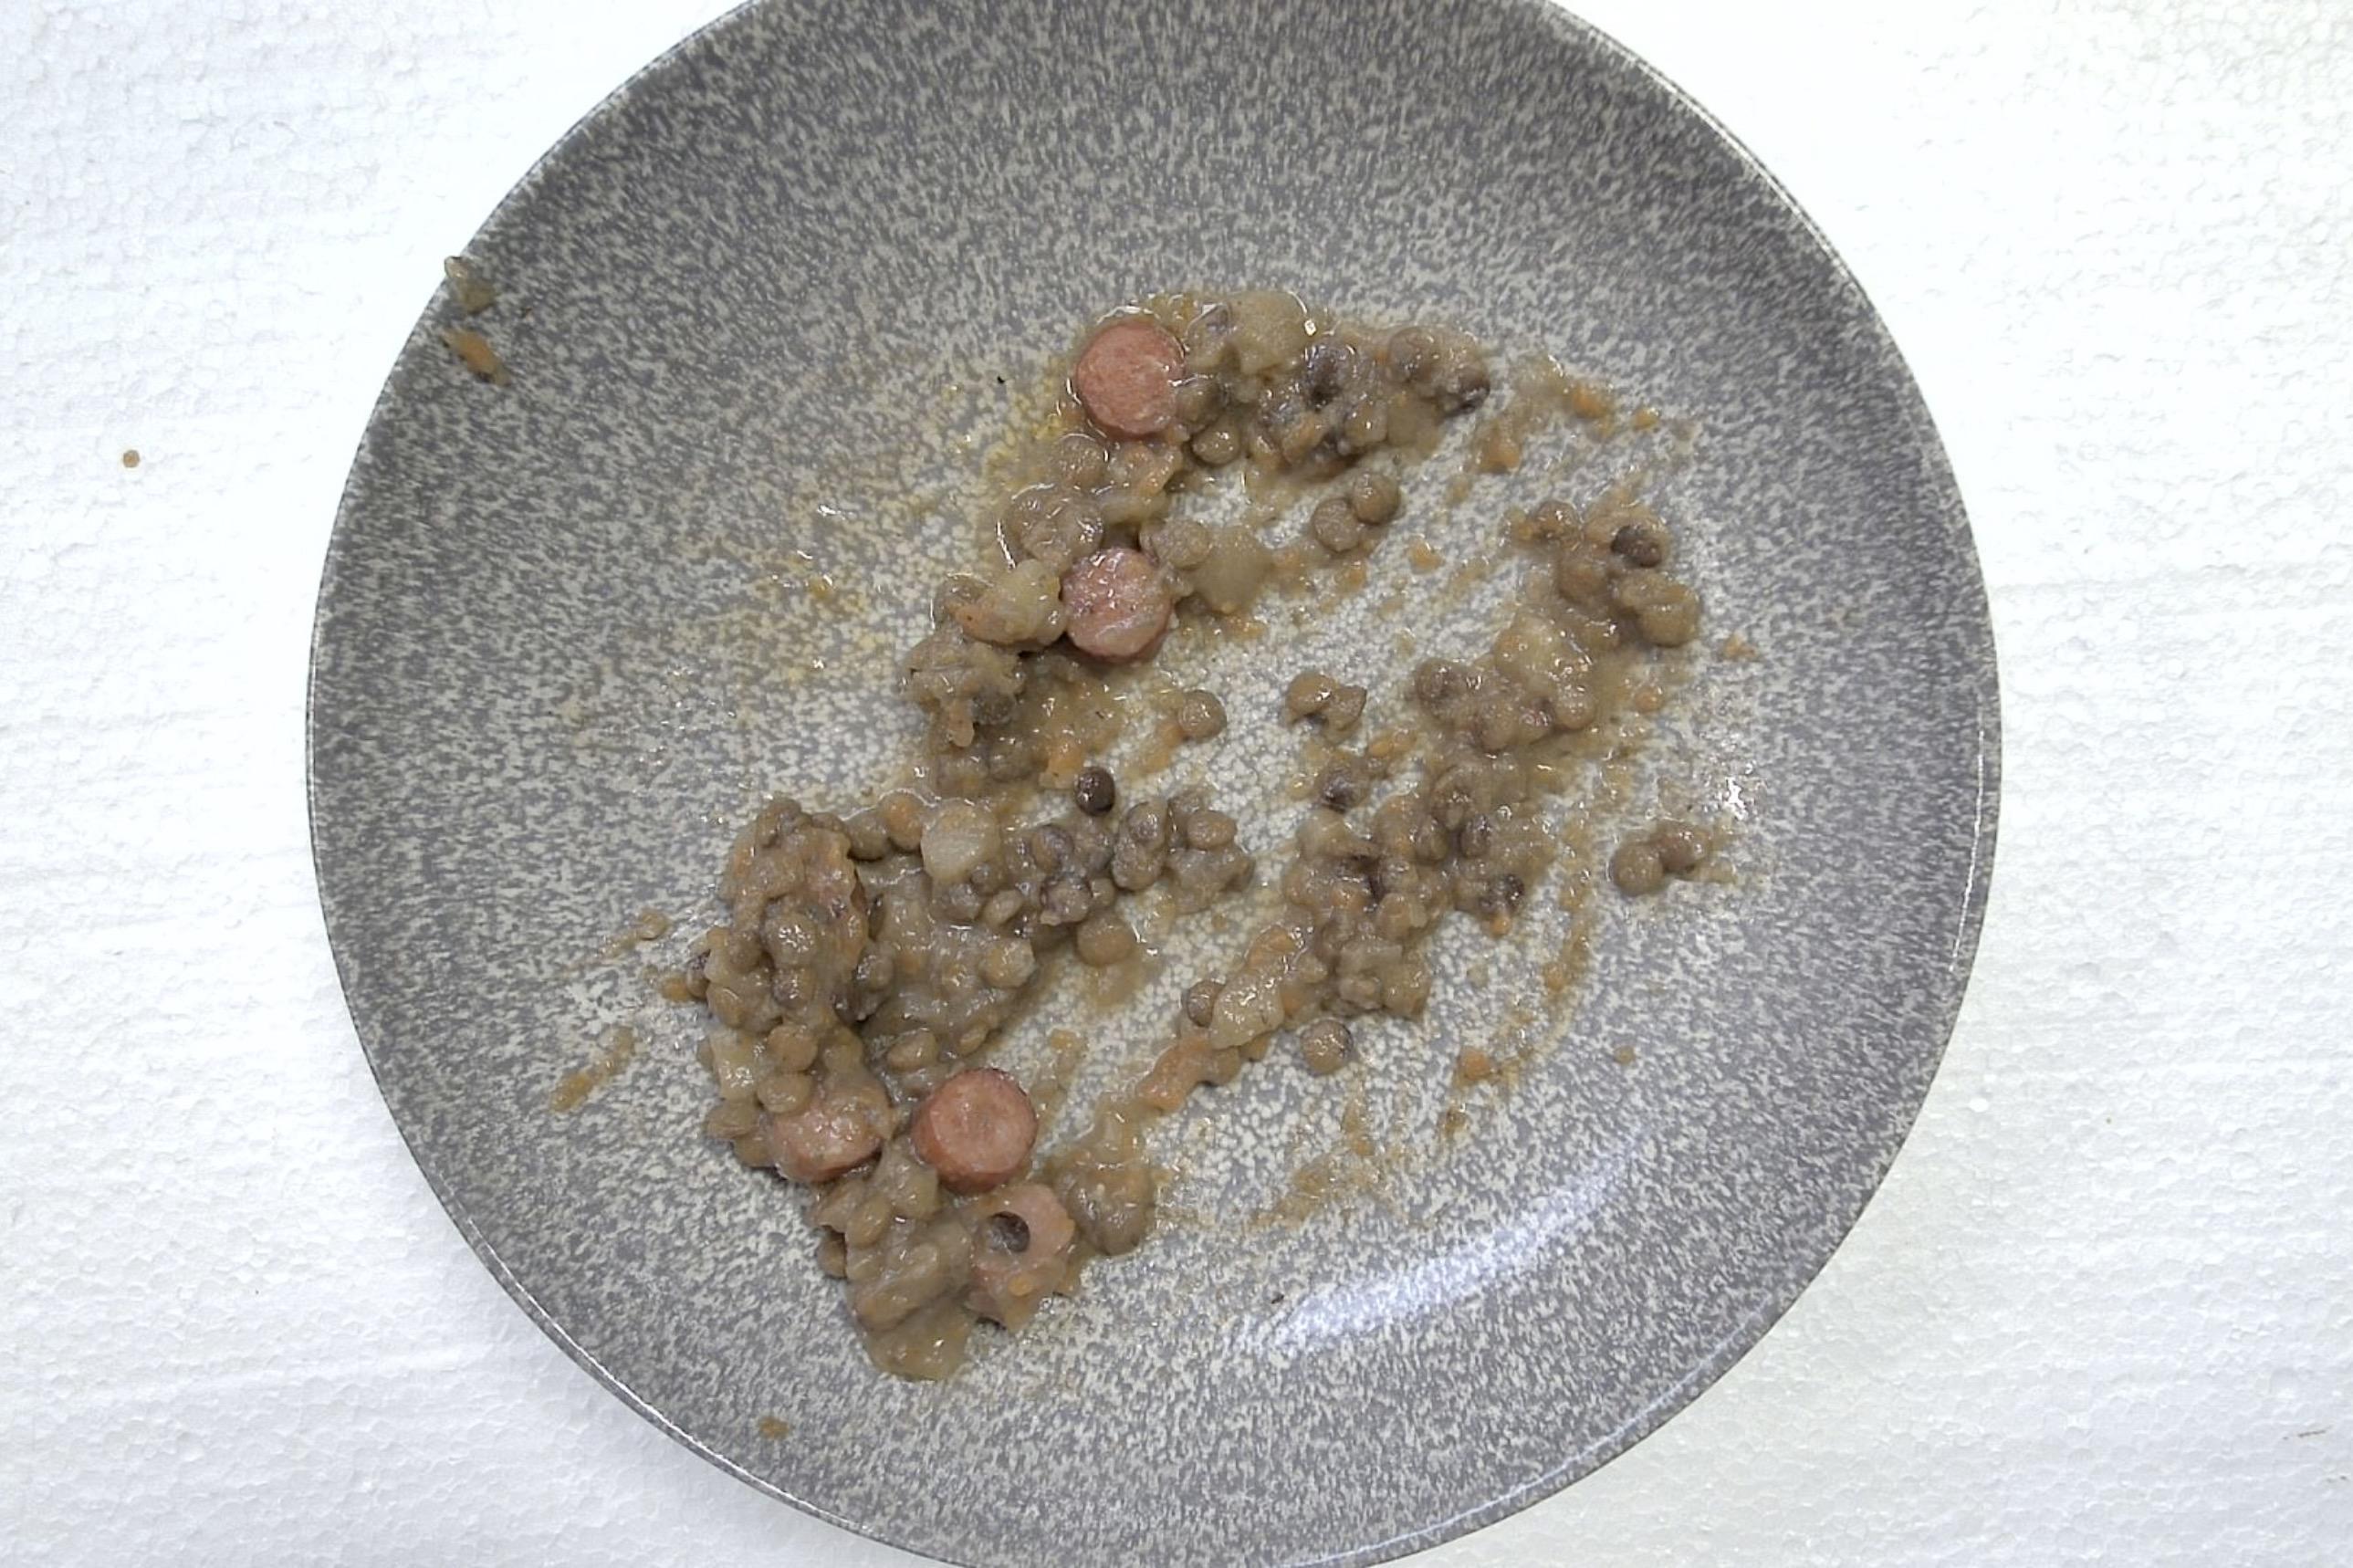
Dish: Klassischer Linseneintopf mit Mettwurst
Portion size: Normale Portion
Ingredients: lentil-stew, ham-sausage
Weight as served: 360 g
Energy as served: 424.8 kcal (1.779,680 kJ)
Fat: 23.24 g (saturated: 9.08 g)
Carbohydrates: 32.04 g (sugar: 5.32 g)
Protein: 19.32 g
Salt: 3.84 g
Weight after return: 0 g
Energy after return: 0 kcal